Hosjö Church

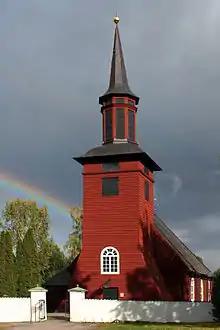
Hosjö Church

Hosjö Church was built in 1663 and consists of a small red wooden building with a tower. Its initial status was a chapel belonging to Vika Church, which was the main church in Vika parish. The chapel became a church in the 1970s. The church is surrounded by a cemetery and a few hundred metres away there is another cemetery and a memorial. In the church's proximity, there is also a rectory, a parish hall, and a number of old pines which are recognised as natural heritage.